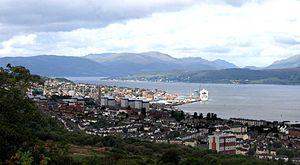
Greenock est une ville située dans le council area de l'Inverclyde en Écosse. Elle est située dans la région de lieutenance et ancien comté du Renfrewshire. De 1975 à 1996, elle était la capitale administrative du district d'Inverclyde, au sein de la région du Strathclyde. Elle est située à l'estuaire du fleuve Clyde.